Diebuster

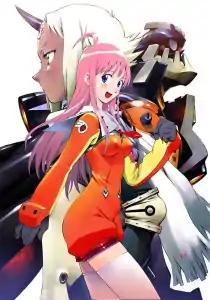
Nono, Lal'C, and Buster Machine Dix Neuf

The music was composed and conducted by Kōhei Tanaka, the composer of "Gunbuster".